AEC Regent II

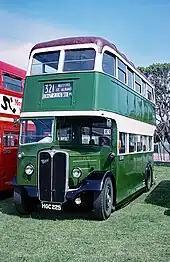
STL2692 AEC Regent II Weymann on Southsea Common

Out of almost 700 buses produced between 1945 and 1947, only nine survive. Two of those are derelict in the United States and one in England was converted to a lighting vehicle by Morecambe & Heysham after colliding with a railway station canopy, and survives in Yorkshire. Now the only place it is possible to ride on a Regent II is at the East Anglia Transport Museum near Lowestoft.